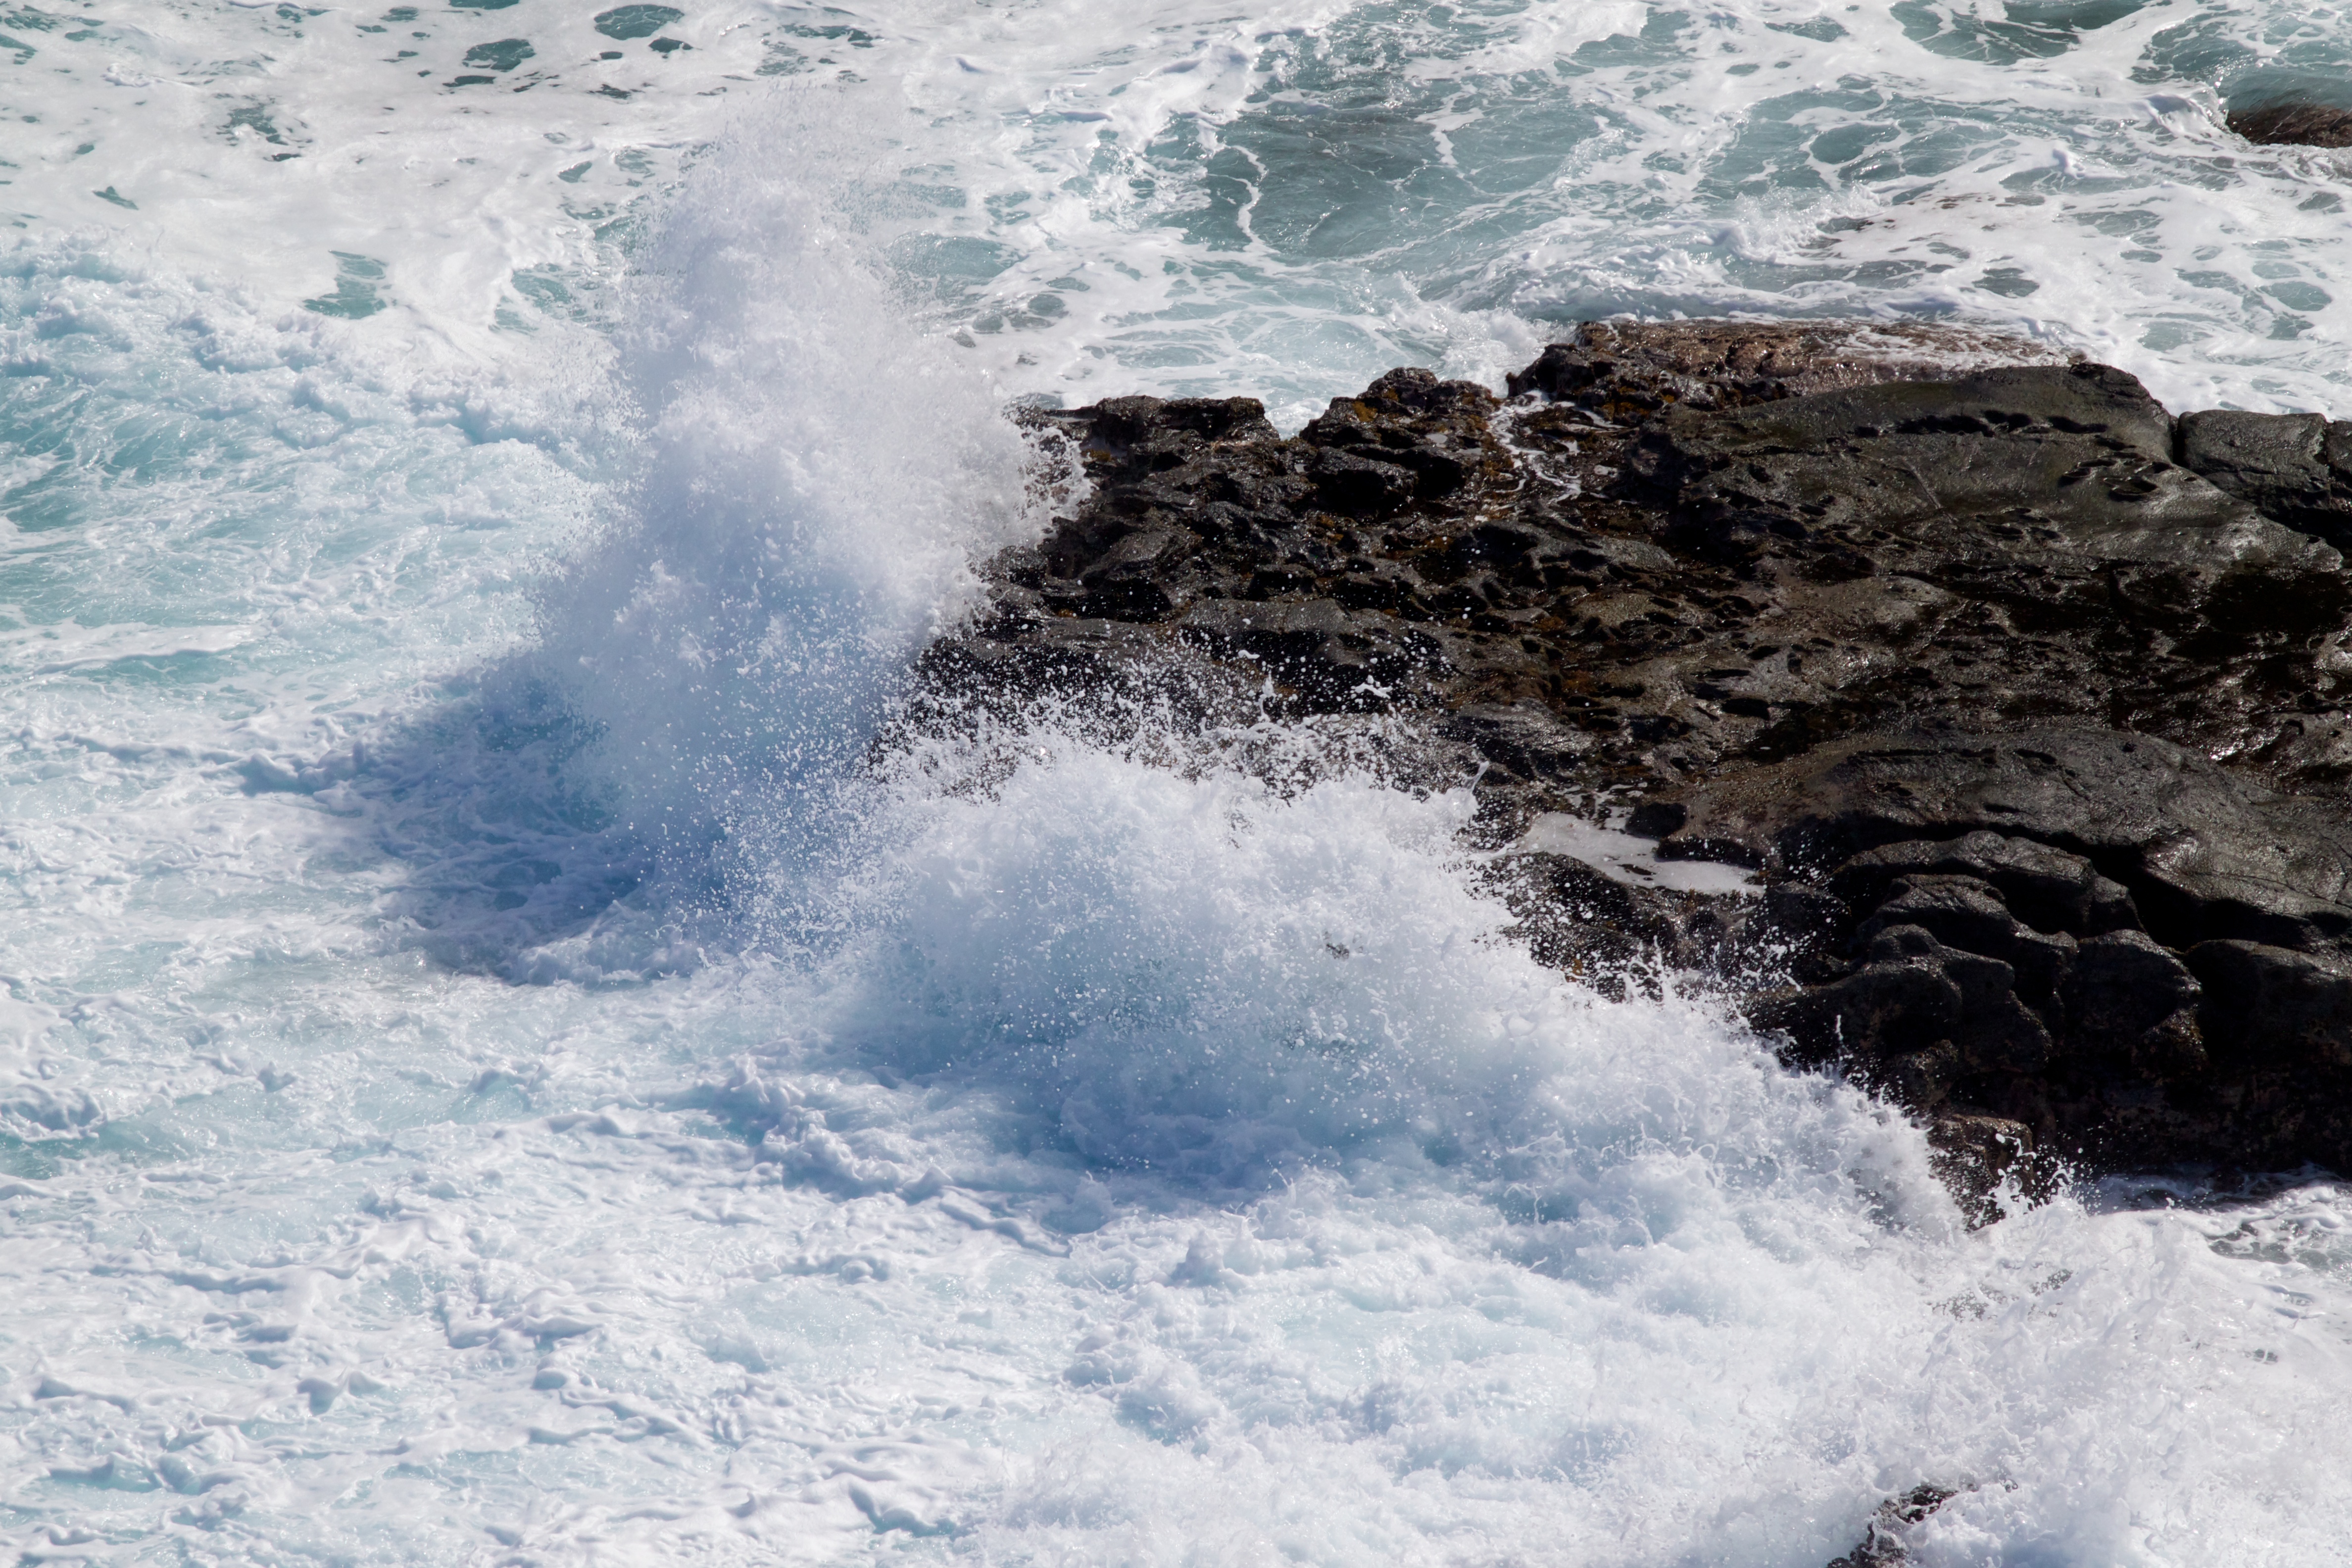
sea, coast, water, rock, ocean, shore, wave, weather, rapid, body of water, hawaiikauai, geological phenomenon, wind wave